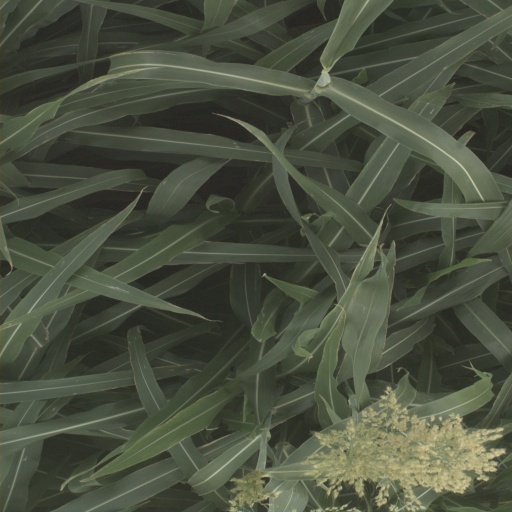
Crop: sorghum